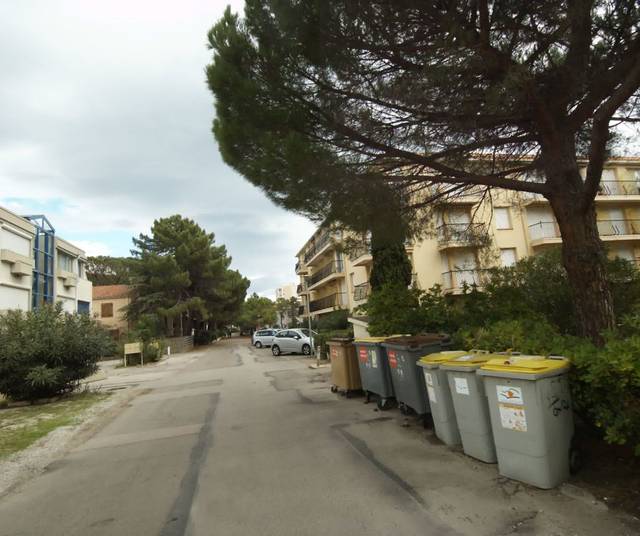
Region: France
Coordinates: 42.562, 3.044